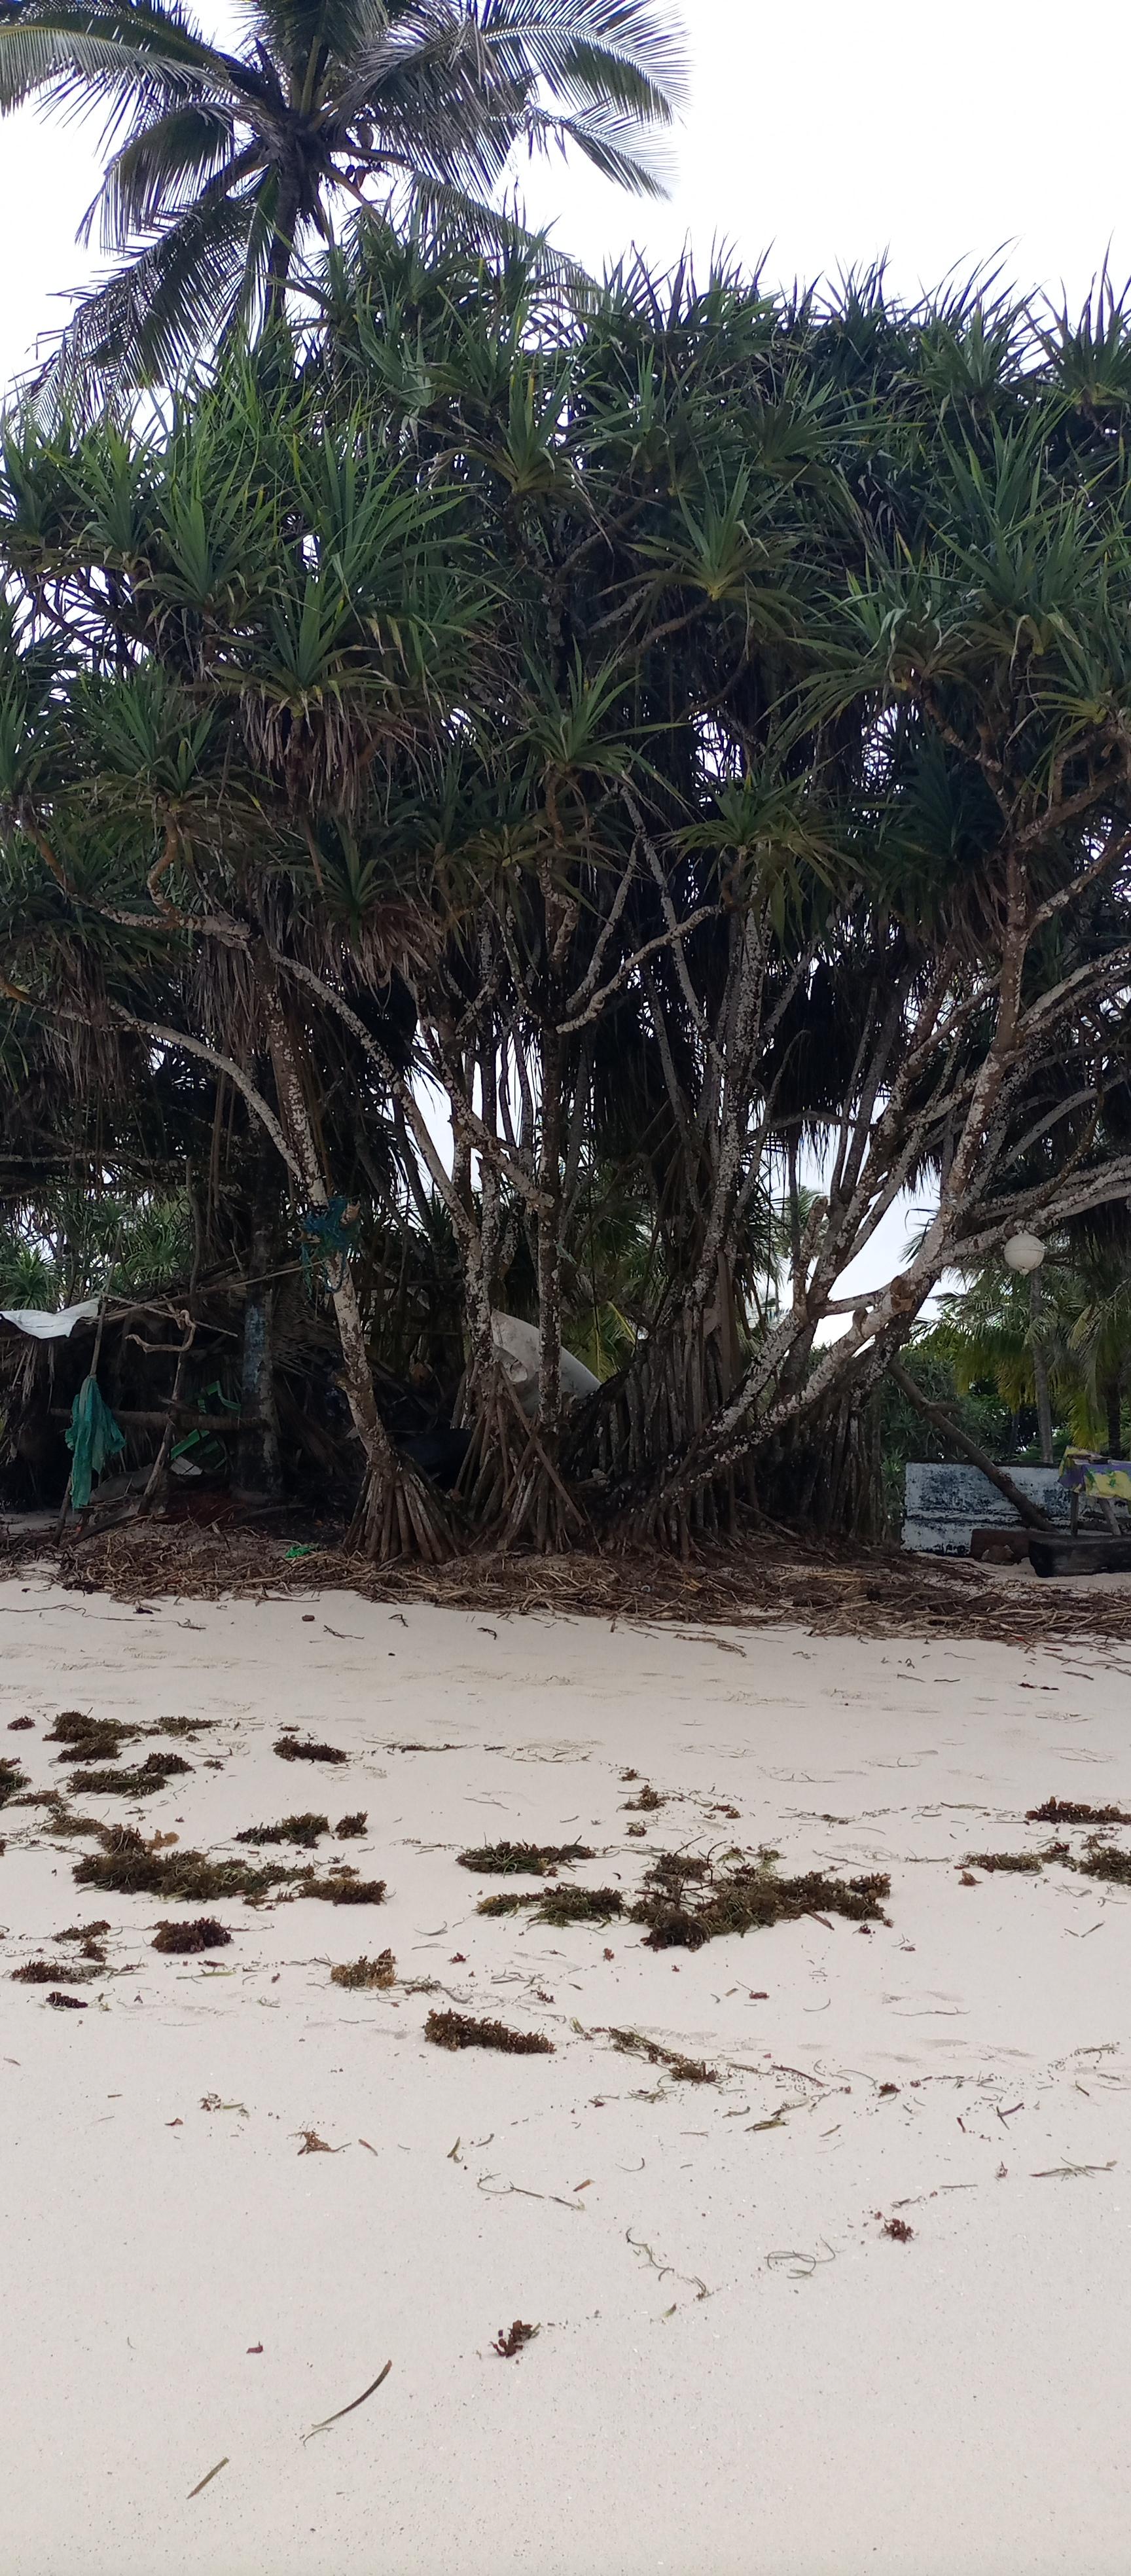
Ufuo wa bahari. Tunaona mchanga na takataka chache ambazo ziko hapa karibu mbele. Kule nyuma kuna miti mirefu iliyoacha mianya inayoleta mwangaza, kuonyesha kwamba upande huo mwingine kuna mwangaza.